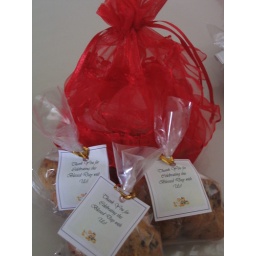
Cookies in a red bag for Y's simple wedding dinner